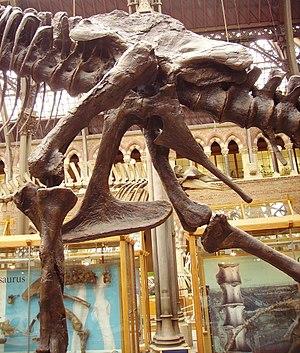
Les Saurischia, ou Saurischiens, sont un des deux grands ordres qui forment le clade des dinosaures. Ils apparaissent au Trias moyen il y a environ 240 millions d'années et disparaissent presque entièrement lors de la crise Crétacé/Paléocène qui marque la fin du Mésozoïque il y a 65 millions d'années. Seuls les oiseaux, qui dérivent de petits saurischiens du Jurassique supérieur, survivent à cette extinction. Les Saurischiens, qui forment un des groupes de vertébrés les plus diversifiés morphologiquement, se sont rapidement dispersés sur l'entièreté des continents dès le début du Jurassique et s'y trouvent encore de nos jours avec les oiseaux.